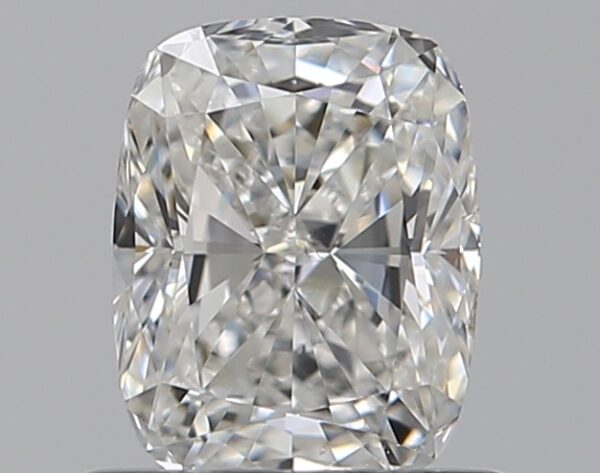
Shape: cushion
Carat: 0.7
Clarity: VS2
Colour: F
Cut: EX
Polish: EX
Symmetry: VG
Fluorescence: N
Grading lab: GIA
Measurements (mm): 5.96 x 4.64 x 3.15